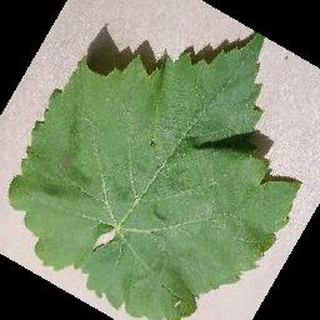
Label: healthy_grape